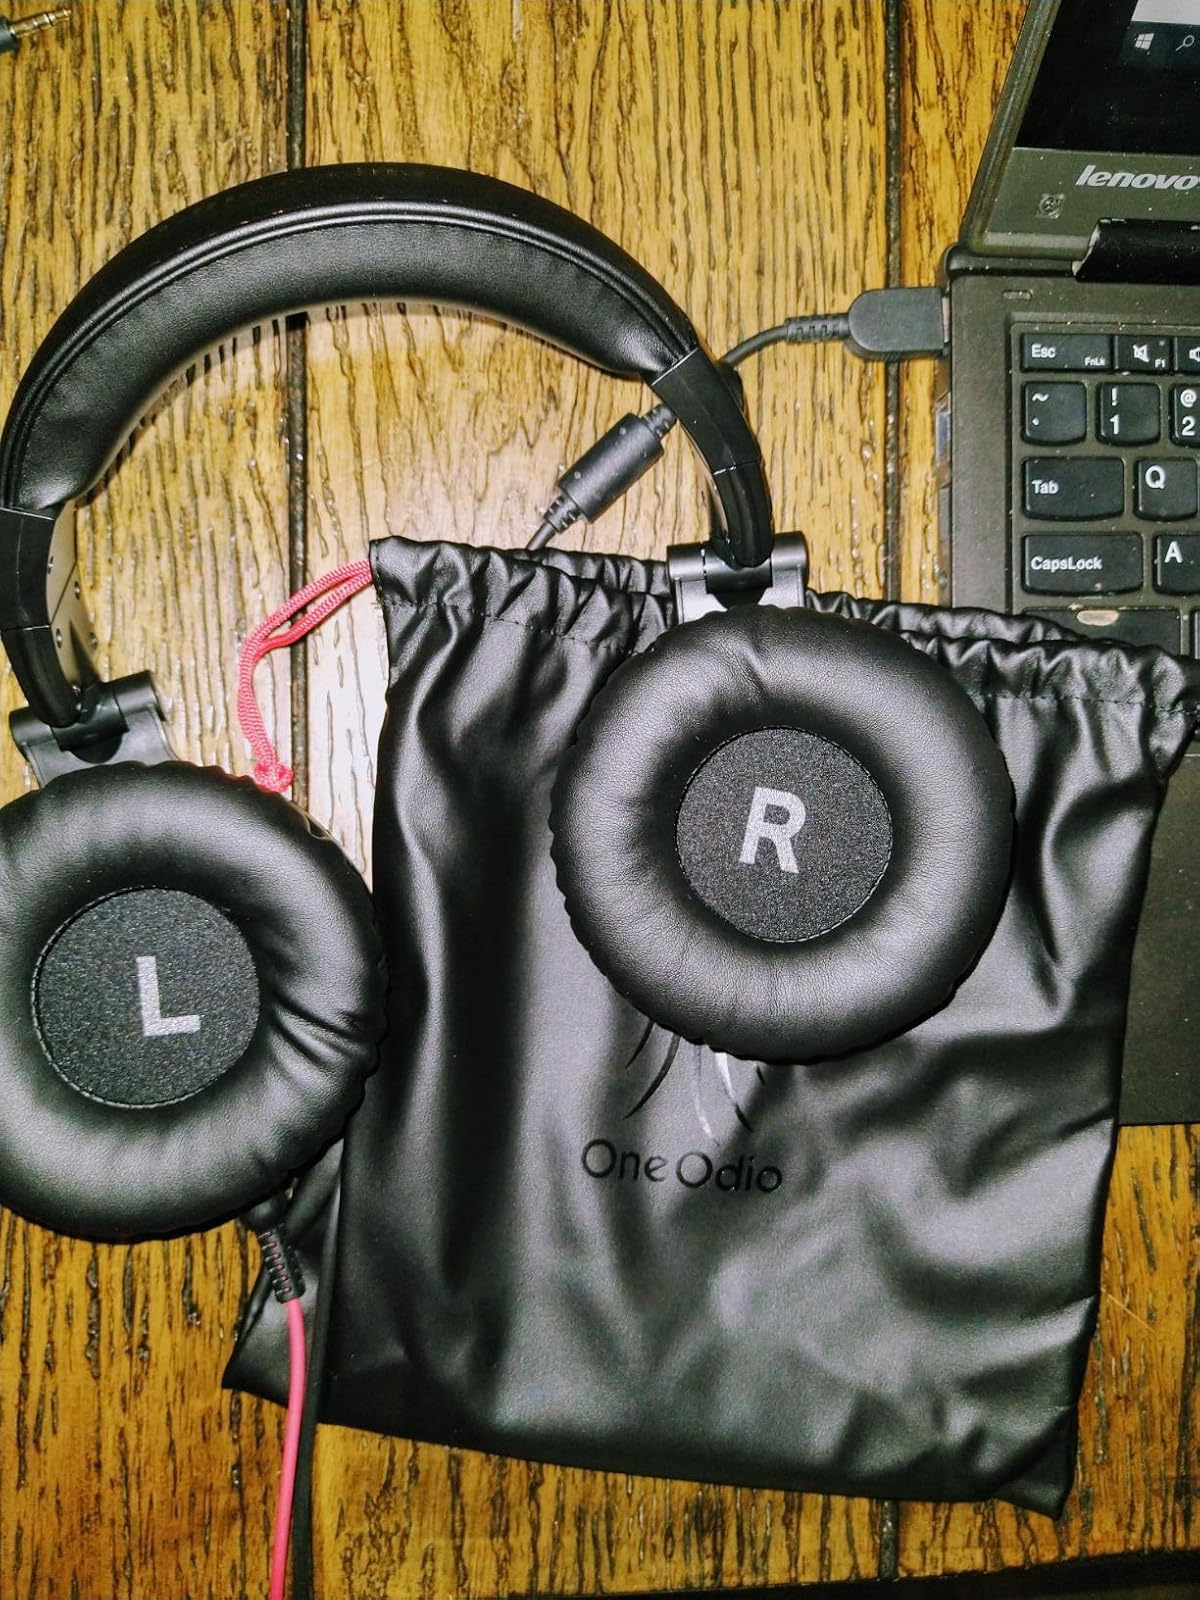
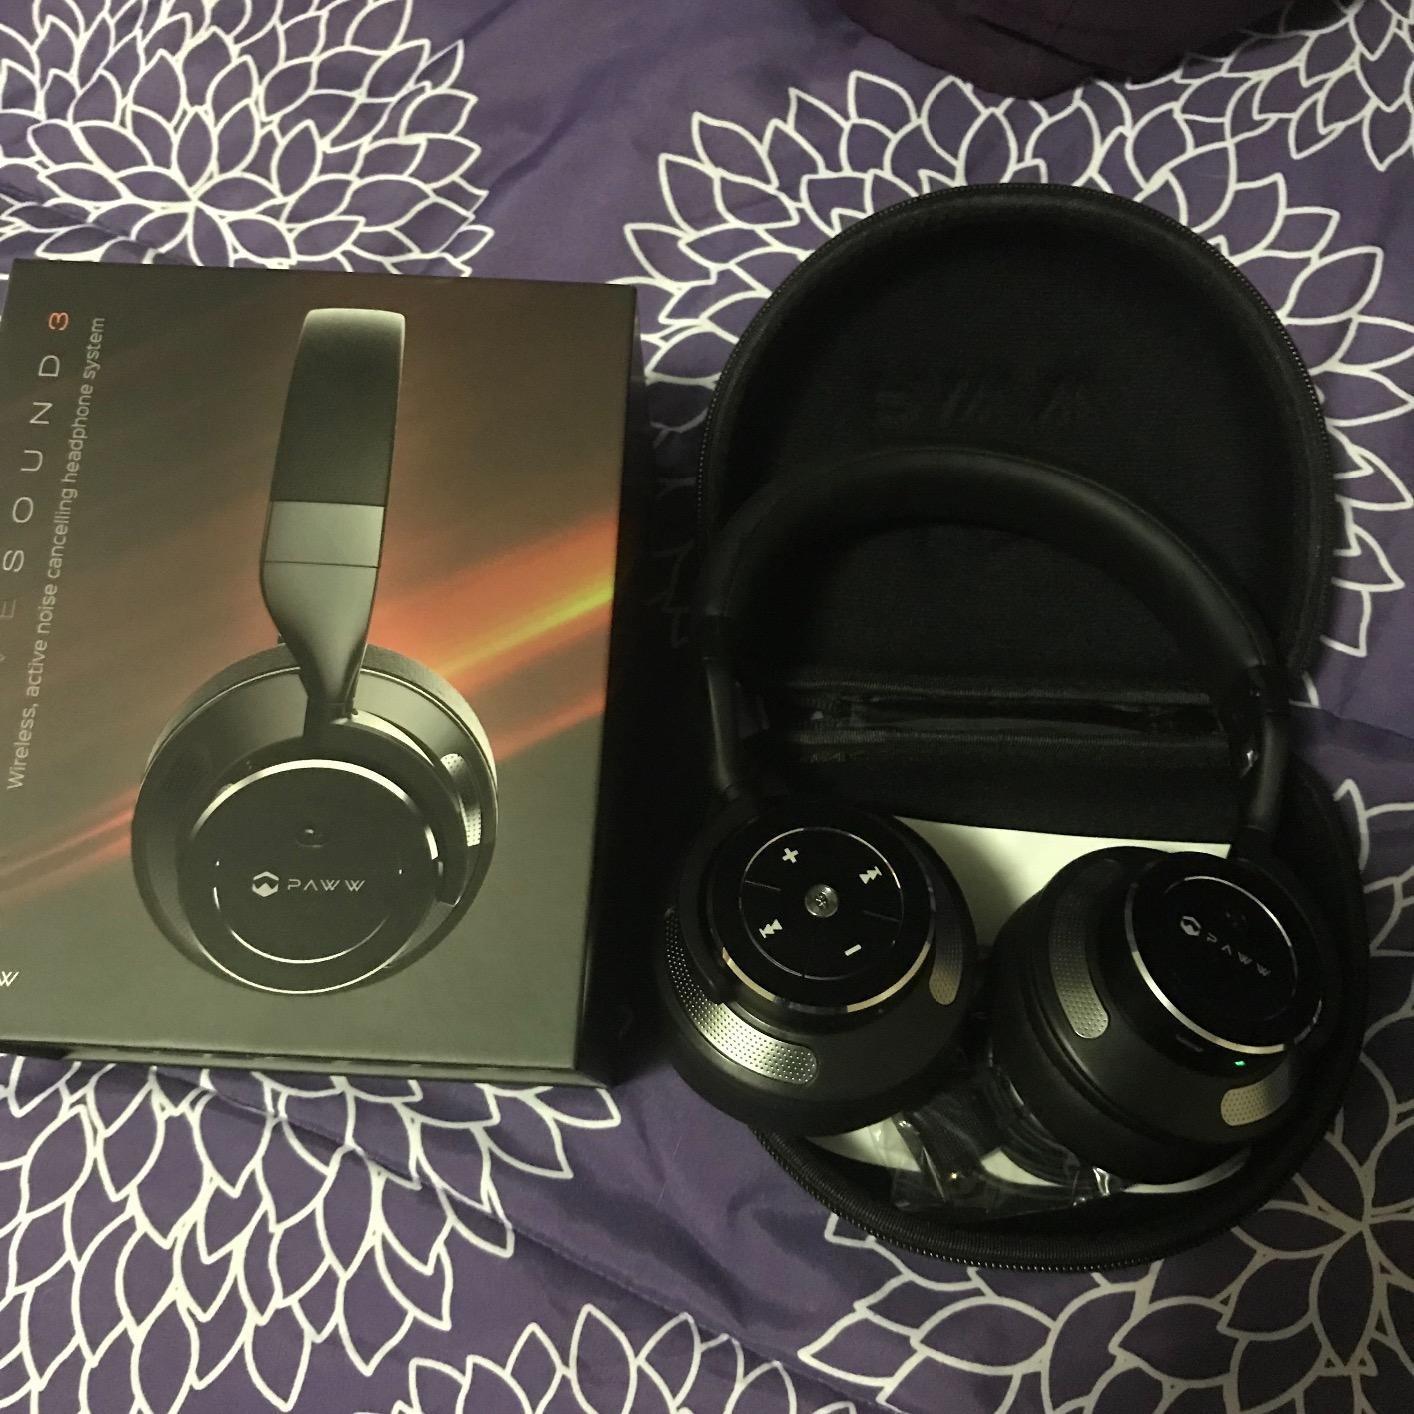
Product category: headphones
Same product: no